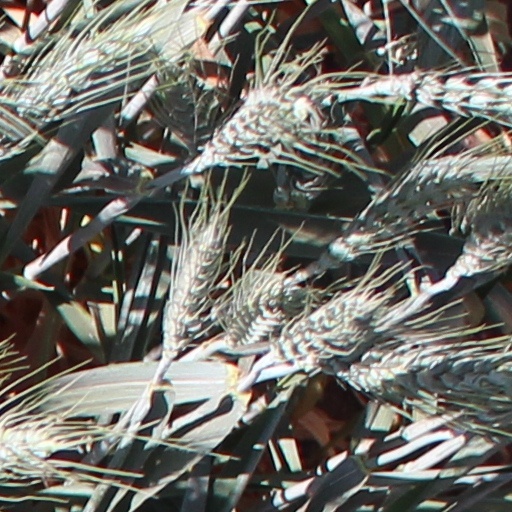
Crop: wheat